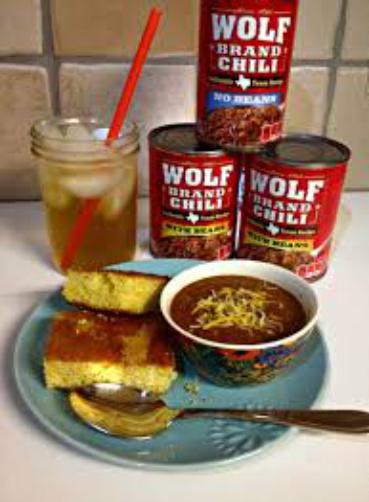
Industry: Food